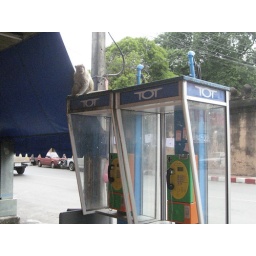
This monkey was chillin in the market area of town, getting handouts from passers by.